Dingling

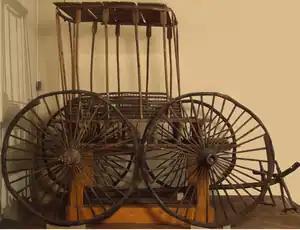
An eastern Scythian cart from Pazyryk. The tall wheels of this cart are related to those used by the Dingling and other Turkic nomads, which provides evidence of cultural continuity between the Scythians and the Turkic peoples.

The Dingling had a warlike society, formed by traders, hunters, fishers, and gatherers, living a semi-nomadic life in the southern Siberian mountain taiga region from Lake Baikal to northern Mongolia. Some ancient sources claims that Di or Zhai (翟) was adopted as the group name because the Zhai family had been the ruling house for centuries.